North Central Timor Regency

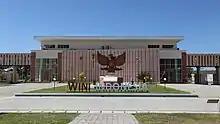
Wini Integrated Border Post in town of Wini, North Central Timor Regency

North Central Timor Regency has of roads, out of which have been paved with asphalt. Other than that, of road have gravel surface, and the rest are either concrete or soil. The regency government owns of roads, the rest are owned by either provincial or national government. There is no airport in the regency; the closest airport is located in Atambua, Belu Regency. A plan to build a new airport in the town Wini and build a special economic zone in the region has been mooted. An integrated border post facility (PLBN) is located in Wini, which has immigration facility, quarantine facility, helipad, storage, and a market. Indonesian integrated border posts are intended to be new economic centres and to serve as inter-border trading centres. A port facility, which is expected to be expanded as part of new special economic zone plan, is also located in Wini. On 2019, it served on average eight freight ships per month.